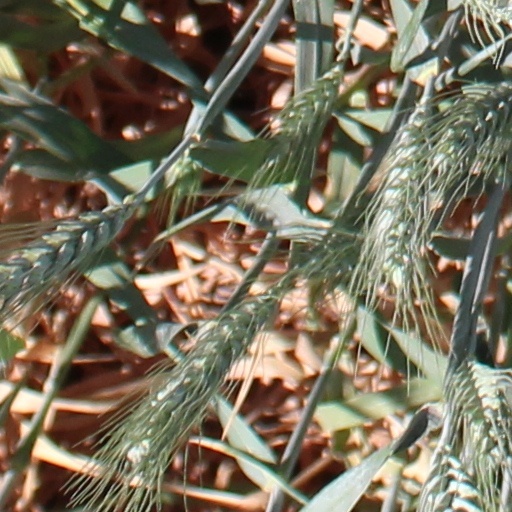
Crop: wheat